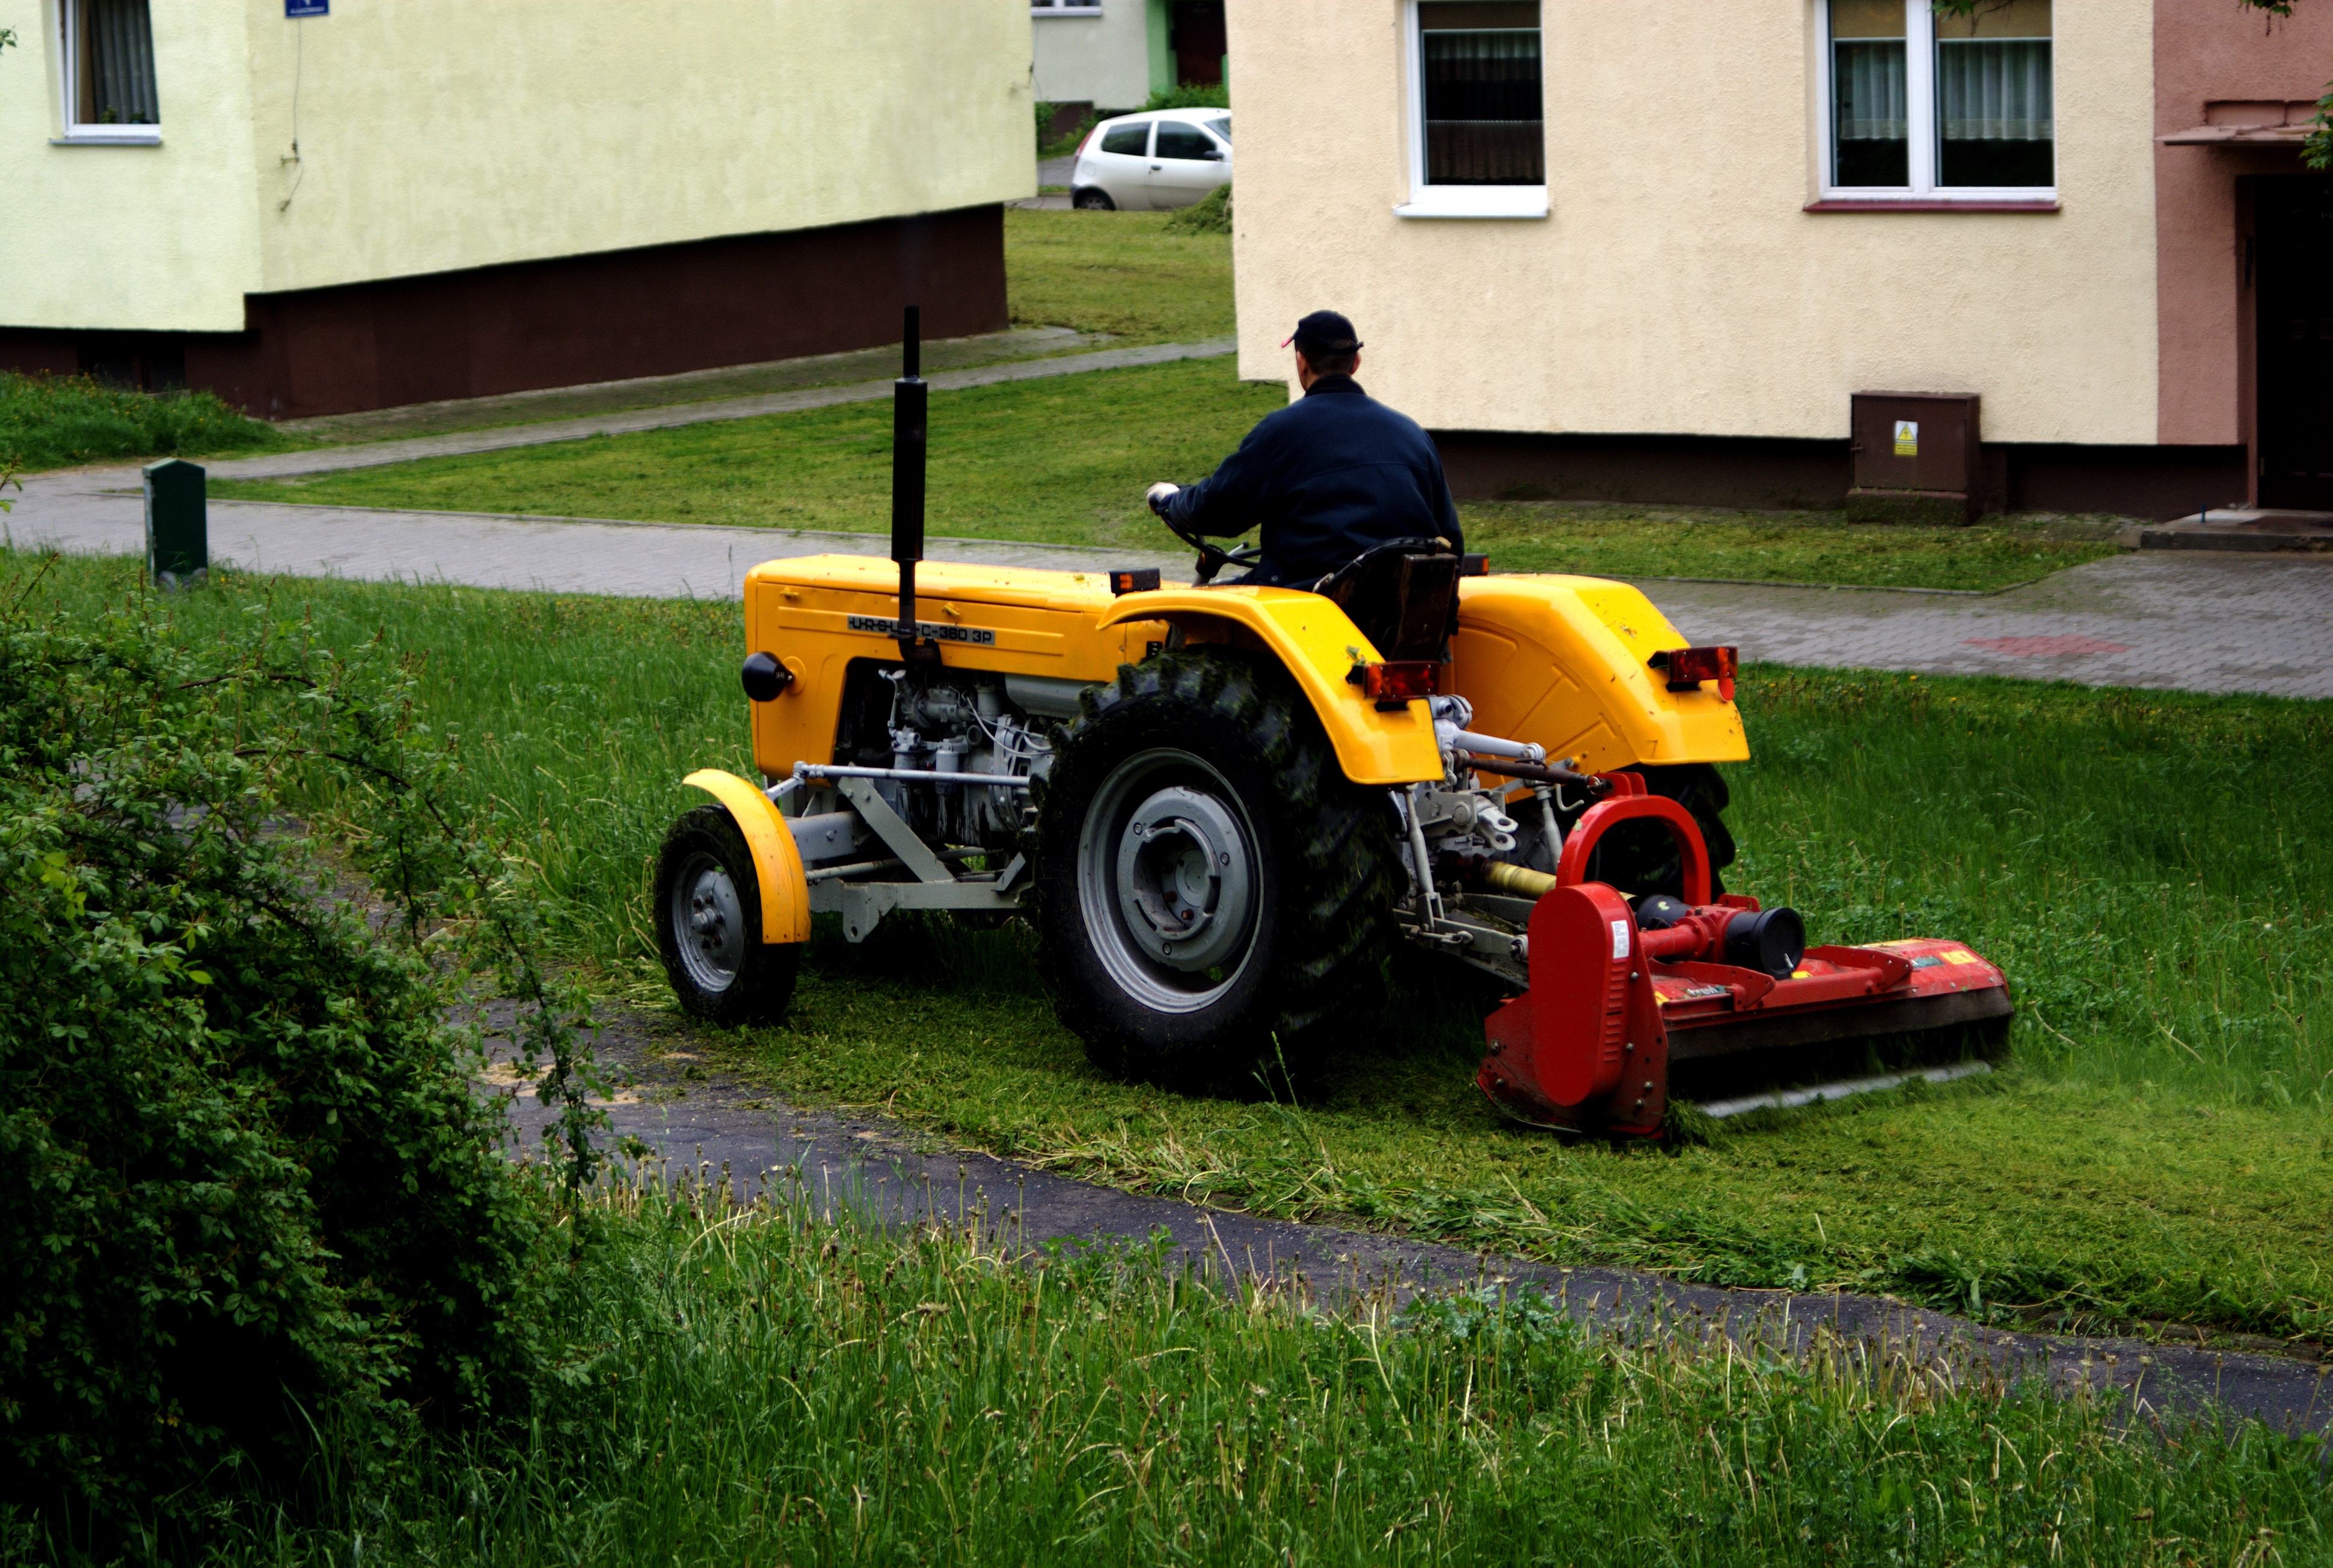
grass, tractor, field, lawn, city, asphalt, village, vehicle, poland, mowing, lawn mower, trailer, mow, ursus, osiedle, agricultural machinery, kielce, jib, land vehicle, outdoor power equipment, riding mower, scything, wiocha